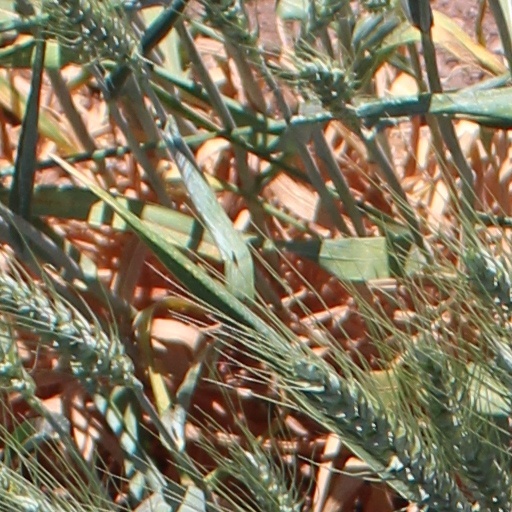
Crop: wheat